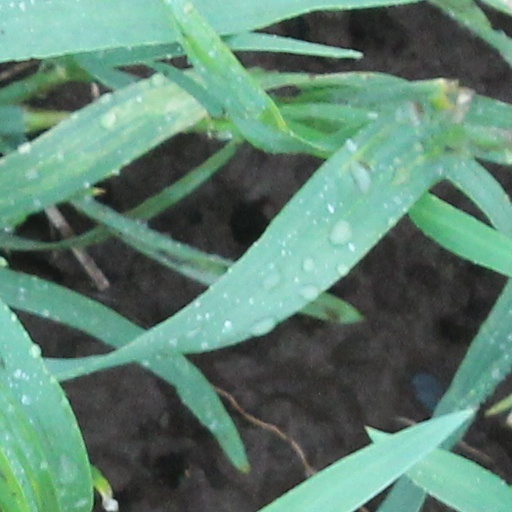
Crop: wheat